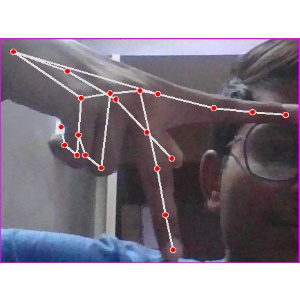
अक्षर: प